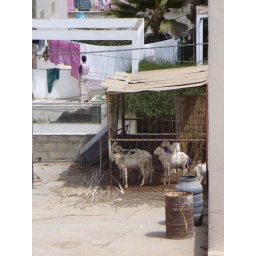
The goats on the roof in front of our balcony